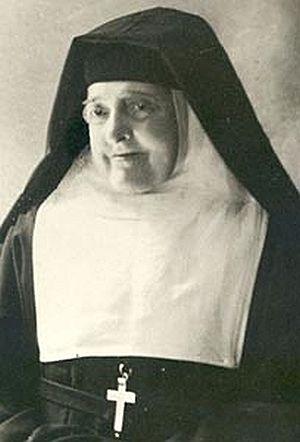
Sour Marie du Sacre Coeur. Constance Bernaud 1825-1903. La garde d’honneur du Sacré-Cœur de Jésus fondateur.
Marie du Sacré-Cœur Bernaud, dans le siècle Marie-Constance Bernaud, est une religieuse française, de l'Ordre de la Visitation, connue pour avoir été l'innovatrice de la Garde d'honneur du Sacré-Cœur. La cause pour son statut de Vénérable est en cours, puisqu'elle est déjà reconnue Servante de Dieu.